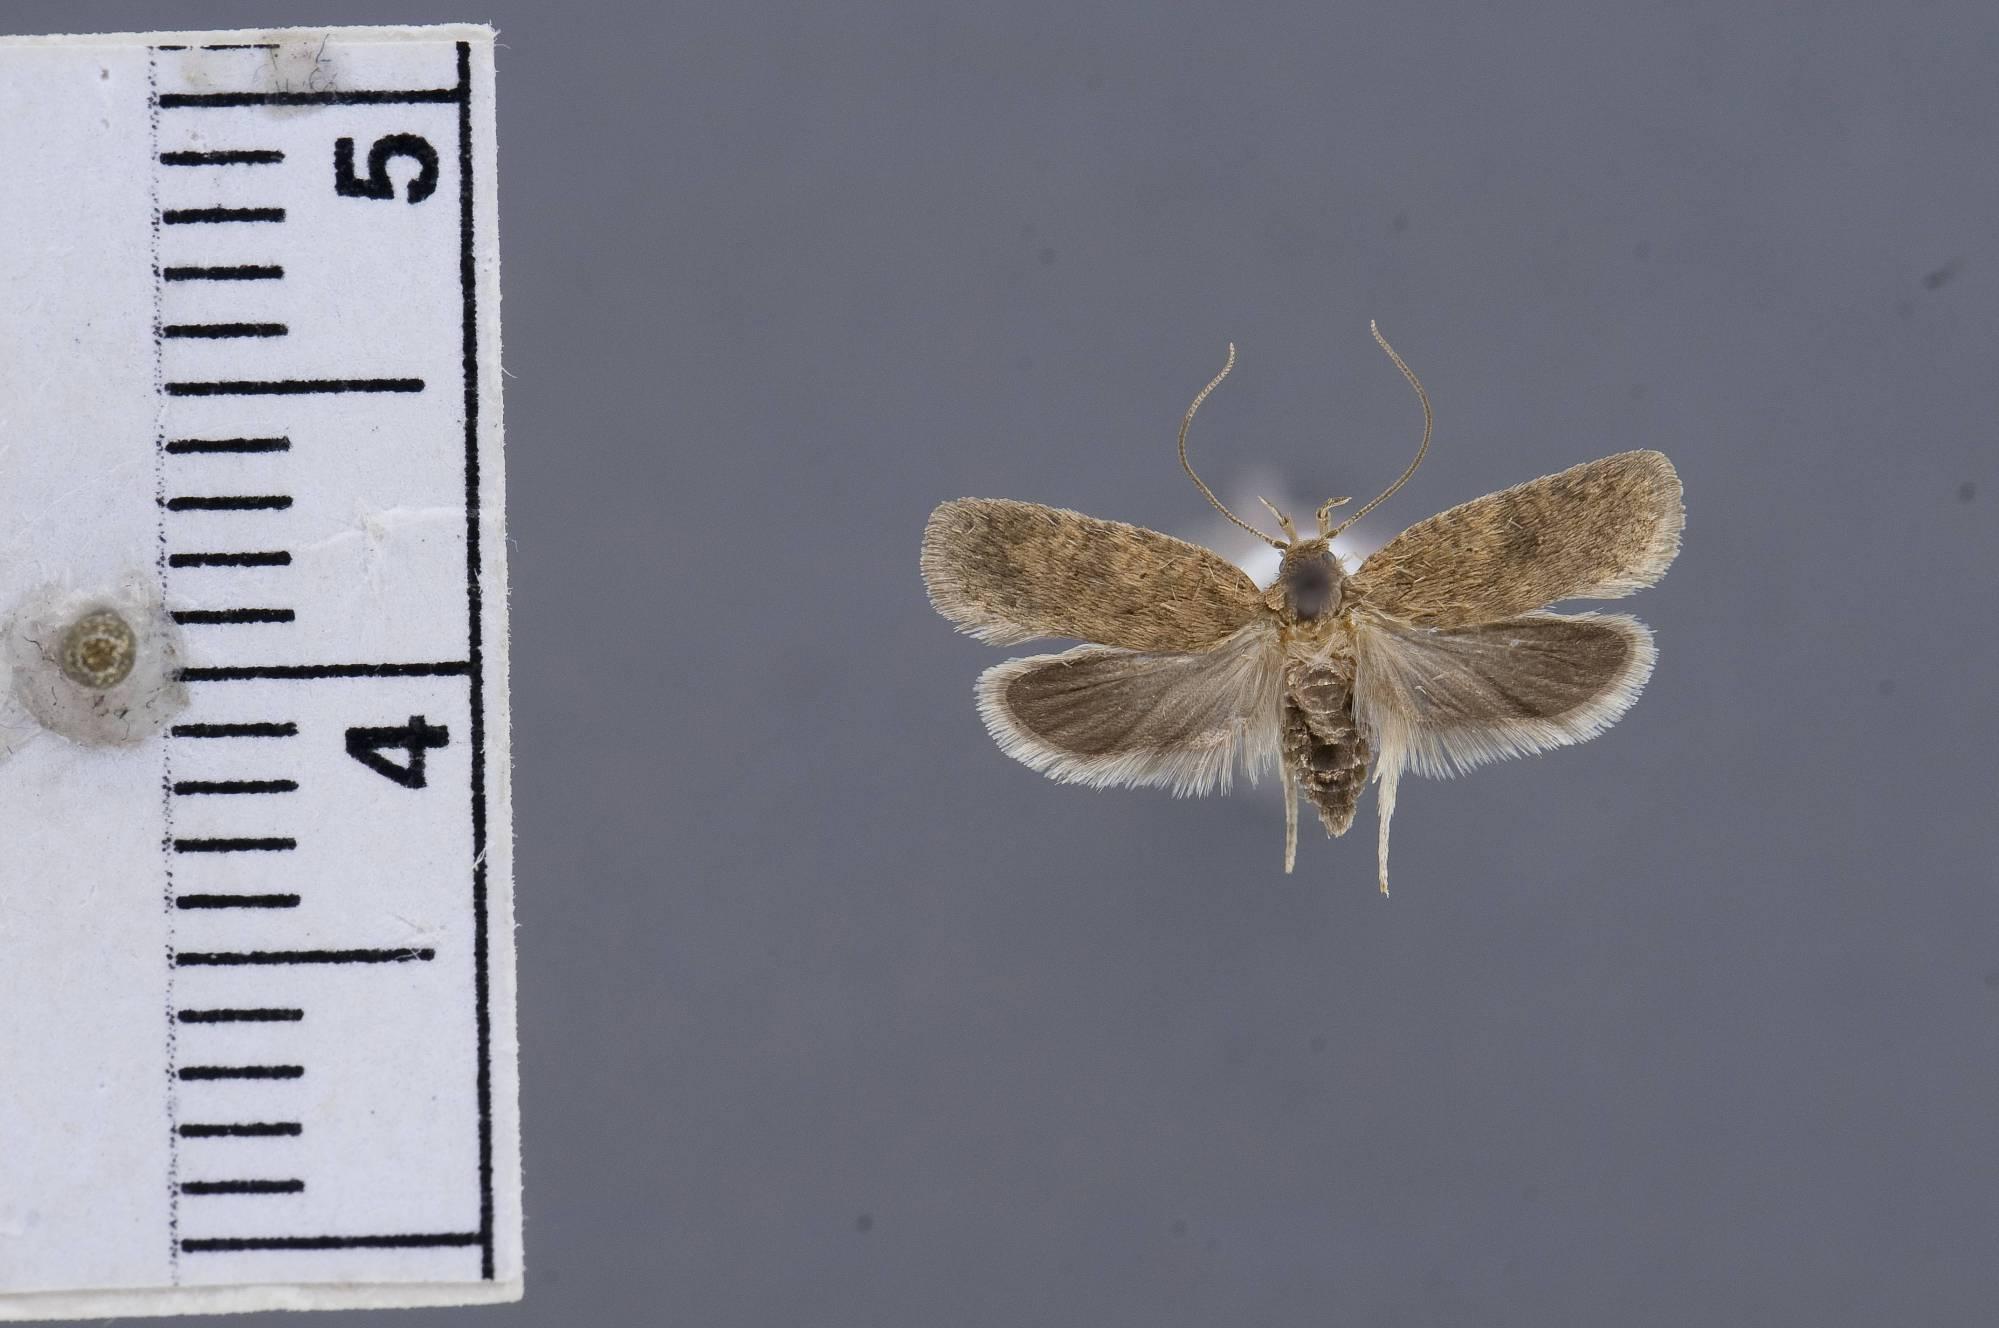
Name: Agonopterix dimorphella
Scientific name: Agonopterix dimorphella Clarke, 1941
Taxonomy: Animalia, Arthropoda, Insecta, Lepidoptera, Glossata, Depressariidae, Depressariinae
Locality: Henry, Marshall, Illinois, United States
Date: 21 May 1938